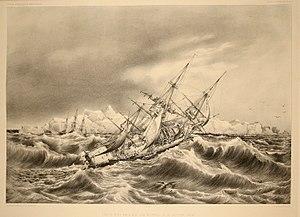
La gabare ou gabarre est un type de bateau traditionnel destiné au transport de marchandises. Deux types de navires sont désignés par ce mot : les gabares fluviales et les gabares maritimes.